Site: brandenburg
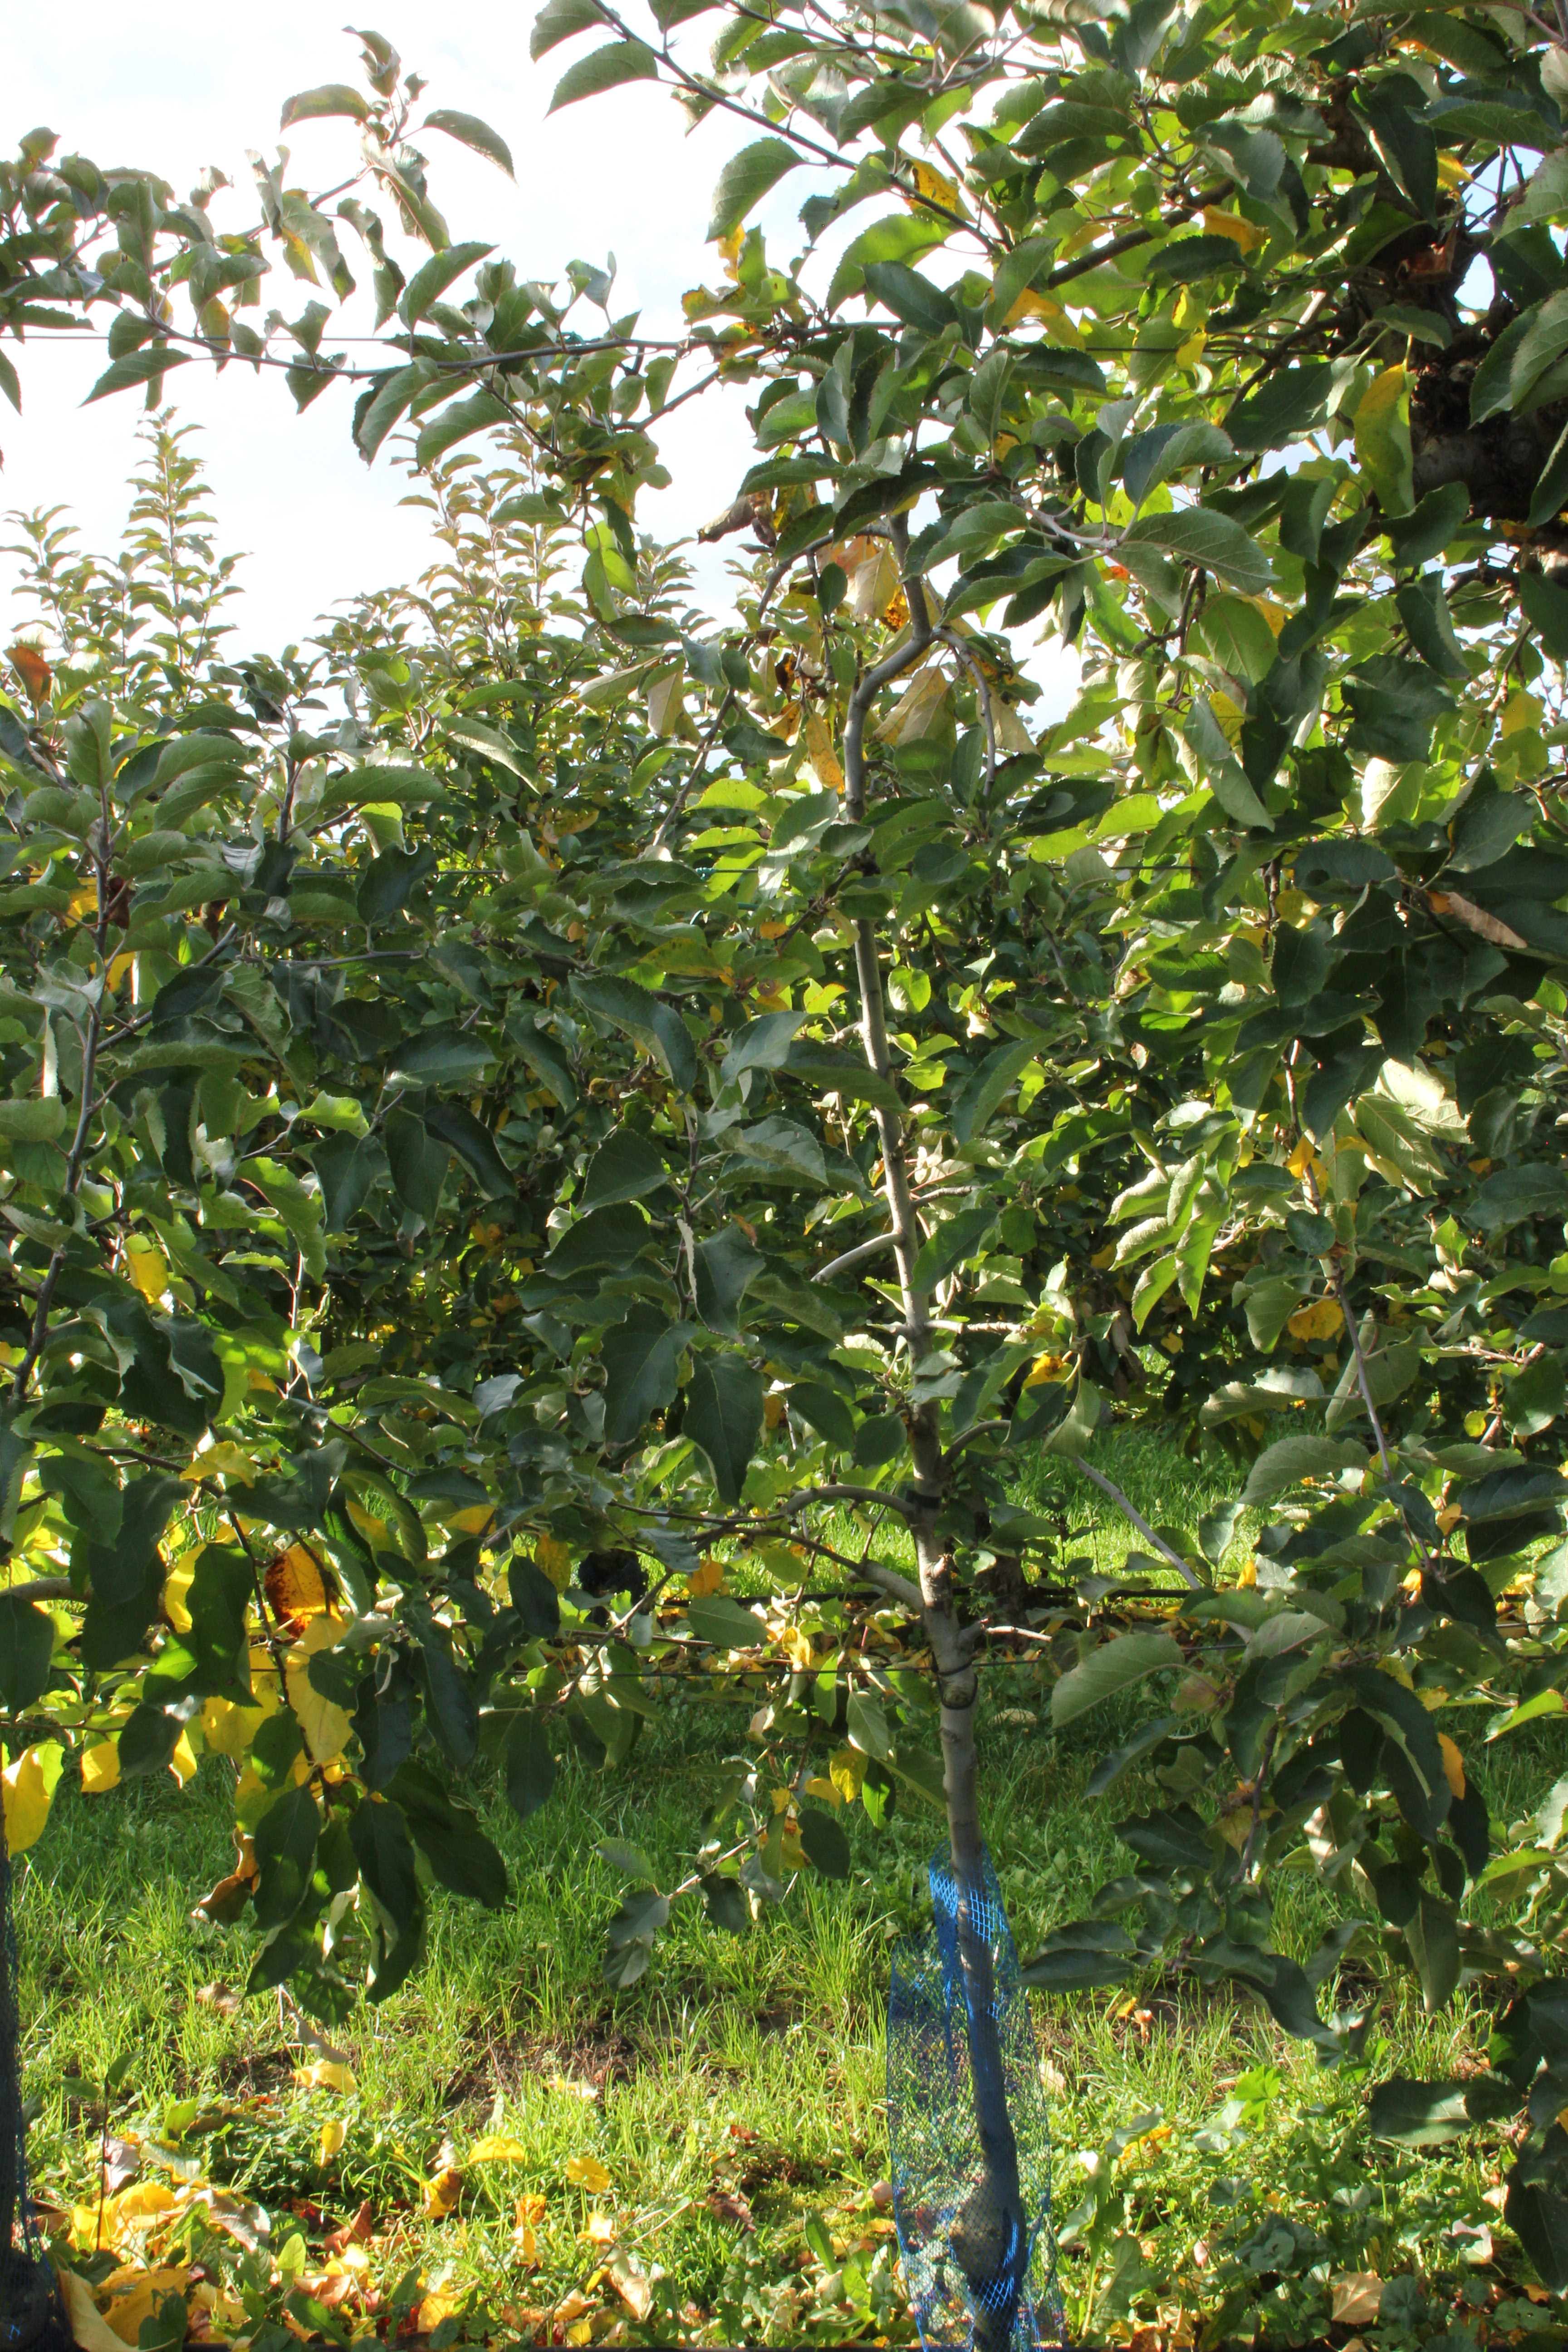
Growth stage (BBCH 91): Senescence, beginning of dormancy